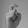
ASL letter: X